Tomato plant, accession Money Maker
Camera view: bottom (45 deg); turntable rotation: 270 degrees
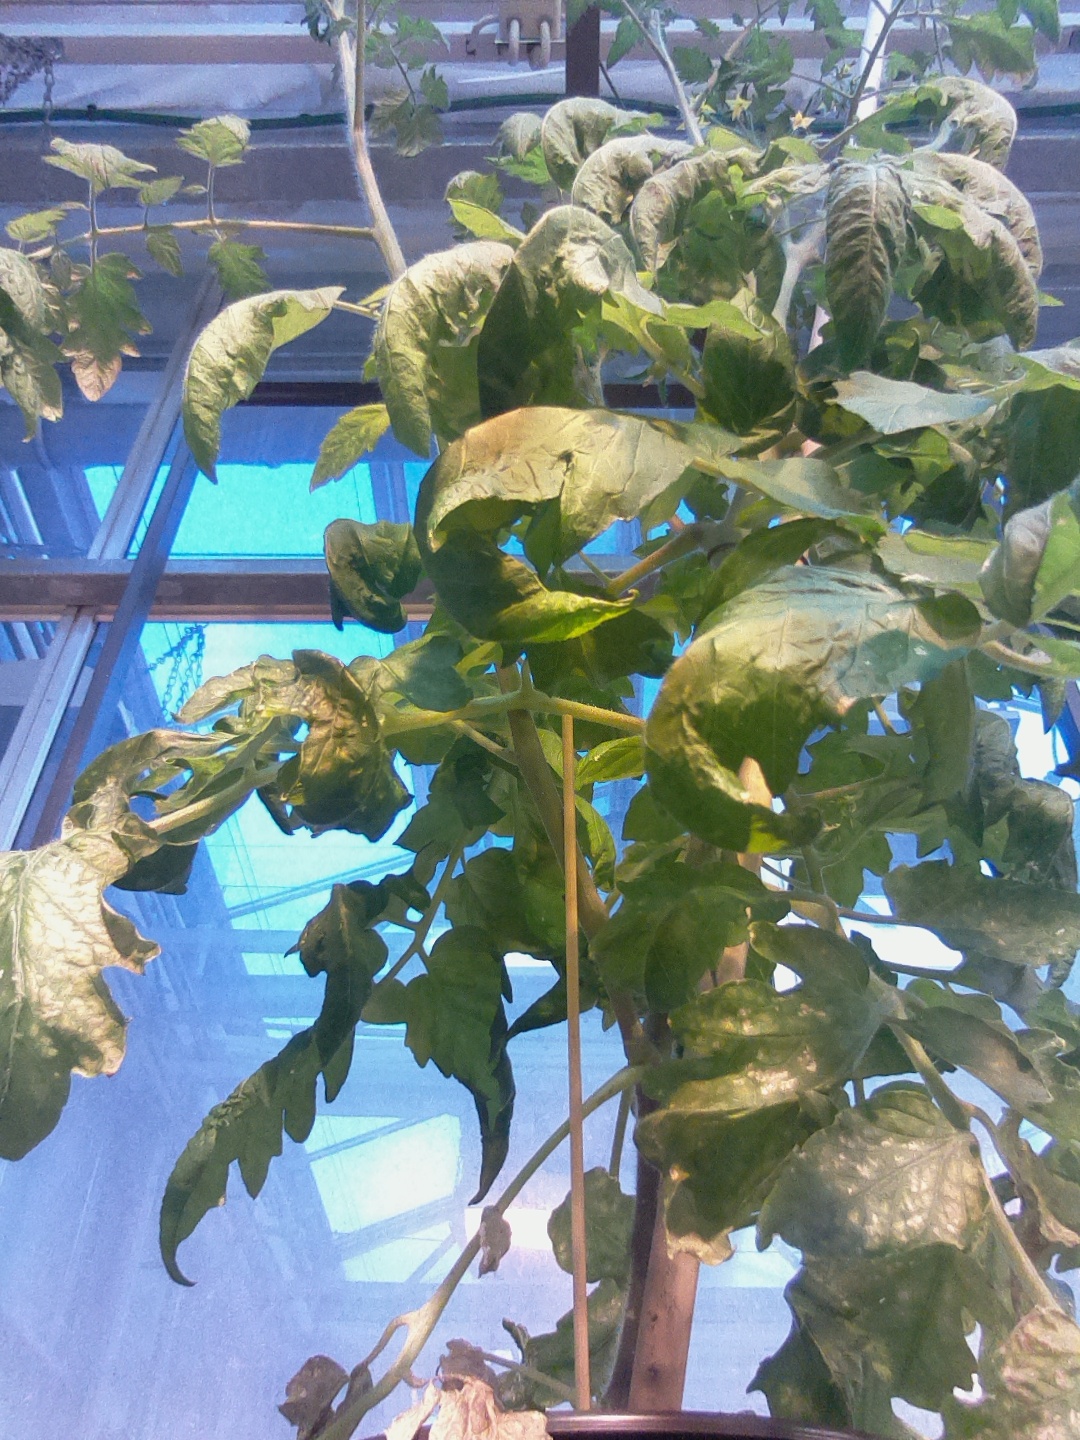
BBCH growth stage 67: Full flowering, 70%-80% of flowers open, more petals falling